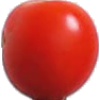
Label: Tomato Cherry Red 1